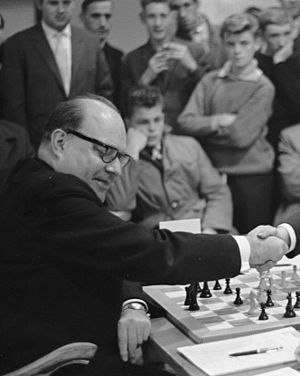
FIDE-skaktitel
Gideon Ståhlberg (Sverige), den første nordiske stormester, ses her give hånd efter at have spillet remis med Frans Henneberke (Holland) ved en international skakturnering i Zevenaar, Holland 1961. Henneberke bliver international mester året efter bl.a. som følge af sin præstation i denne turnering[1].
En FIDE-skaktitel er en titel som verdensskakforbundet FIDE kan tildele skakspillere som har opfyldt en række krav. Kravene er ratingmæssige og/eller omfatter bestemte præstationer i turneringer. Titlerne er i rækkefølge fra den højeste til den laveste: stormester, international mester, FIDE-mester og kandidatmester. I skakkredse bruger man ofte de forkortede engelske former: GM, IM, FM og CM. Disse titler kan erhverves af begge køn.